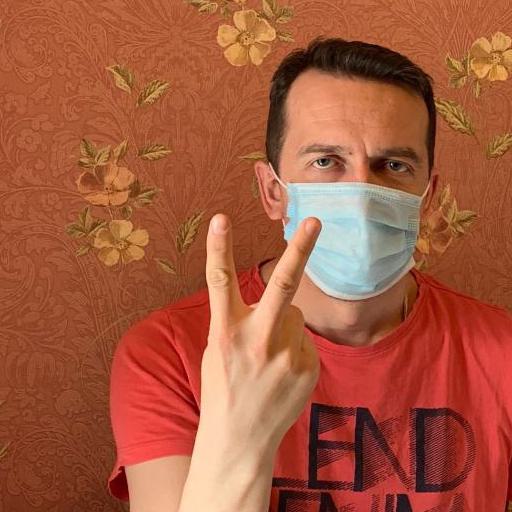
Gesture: peace_inverted